Charles Venneman

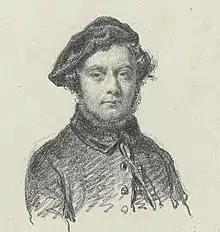
Self-portrait (date unknown)

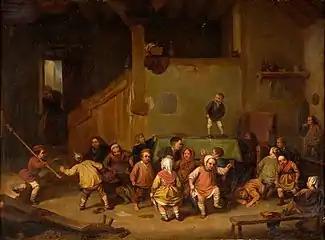
The Village School

Charles Ferdinand Venneman (7 January 1802, Ghent – 22 August 1875, Saint-Josse-ten-Noode) was a Belgian painter who specialized in anecdotal genre scenes, Flemish fairs, and landscapes with animals.